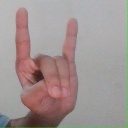
अक्षर: श